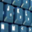
Label: keyboard